Alees Samaan

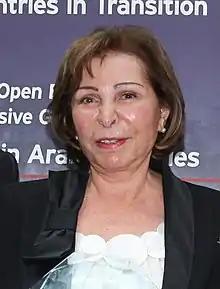
Alees Samaan in 2013

Alees Thomas Samaan (sometimes spelled as Alice) is a Bahraini politician and former ambassador to the United Kingdom. She was the first woman to chair a parliament in the Middle East when in April 2005 she chaired Bahrain's upper house of parliament, the Consultative Council. Samaan was one of four women to sit in the Consultative Council.